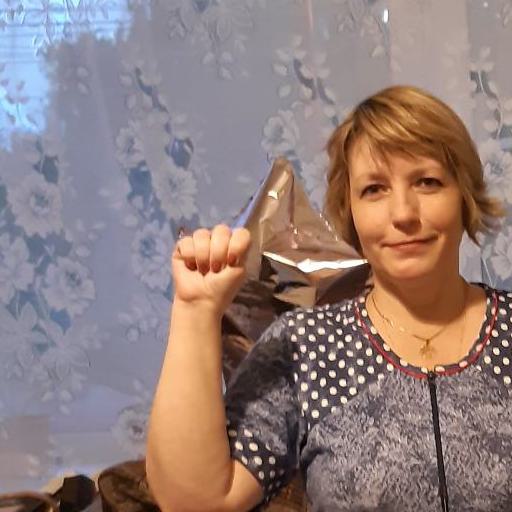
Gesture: fist